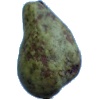
Label: pear_stone